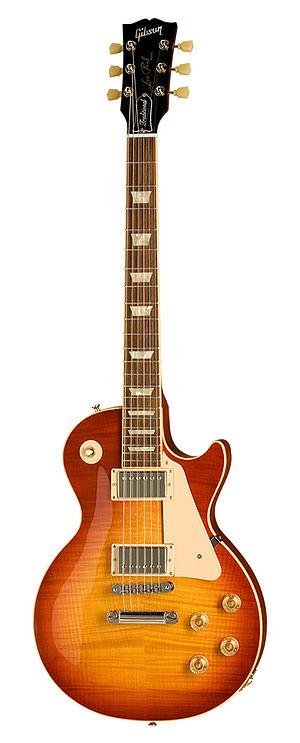
Cette liste regroupe l'intégralité des instruments produits par la Gibson Guitar Corporation, en ordre alphabétique. Cette liste exclue les produits de sous-marques de Gibson, telles que Epiphone.
La Gibson Guitar Corporation ou GGC, plus communément Gibson, est un fabricant américain de guitares acoustiques, électriques, guitares basses électriques, de mandolines, de banjos et d'amplificateurs d'instruments. Créée en 1902 par Orville H. Gibson, c'est une des entreprises les plus connues sur ce marché dans le monde.